Under the Open Sky

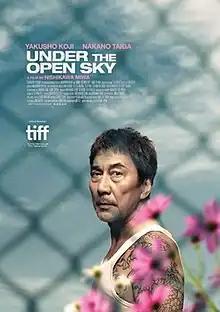
Theatrical release poster

is a 2020 Japanese drama film directed and written by Miwa Nishikawa. It stars Koji Yakusho as a former yakuza who has been released from prison after serving 13 years for murder. The film premiered at the 2020 Toronto International Film Festival.